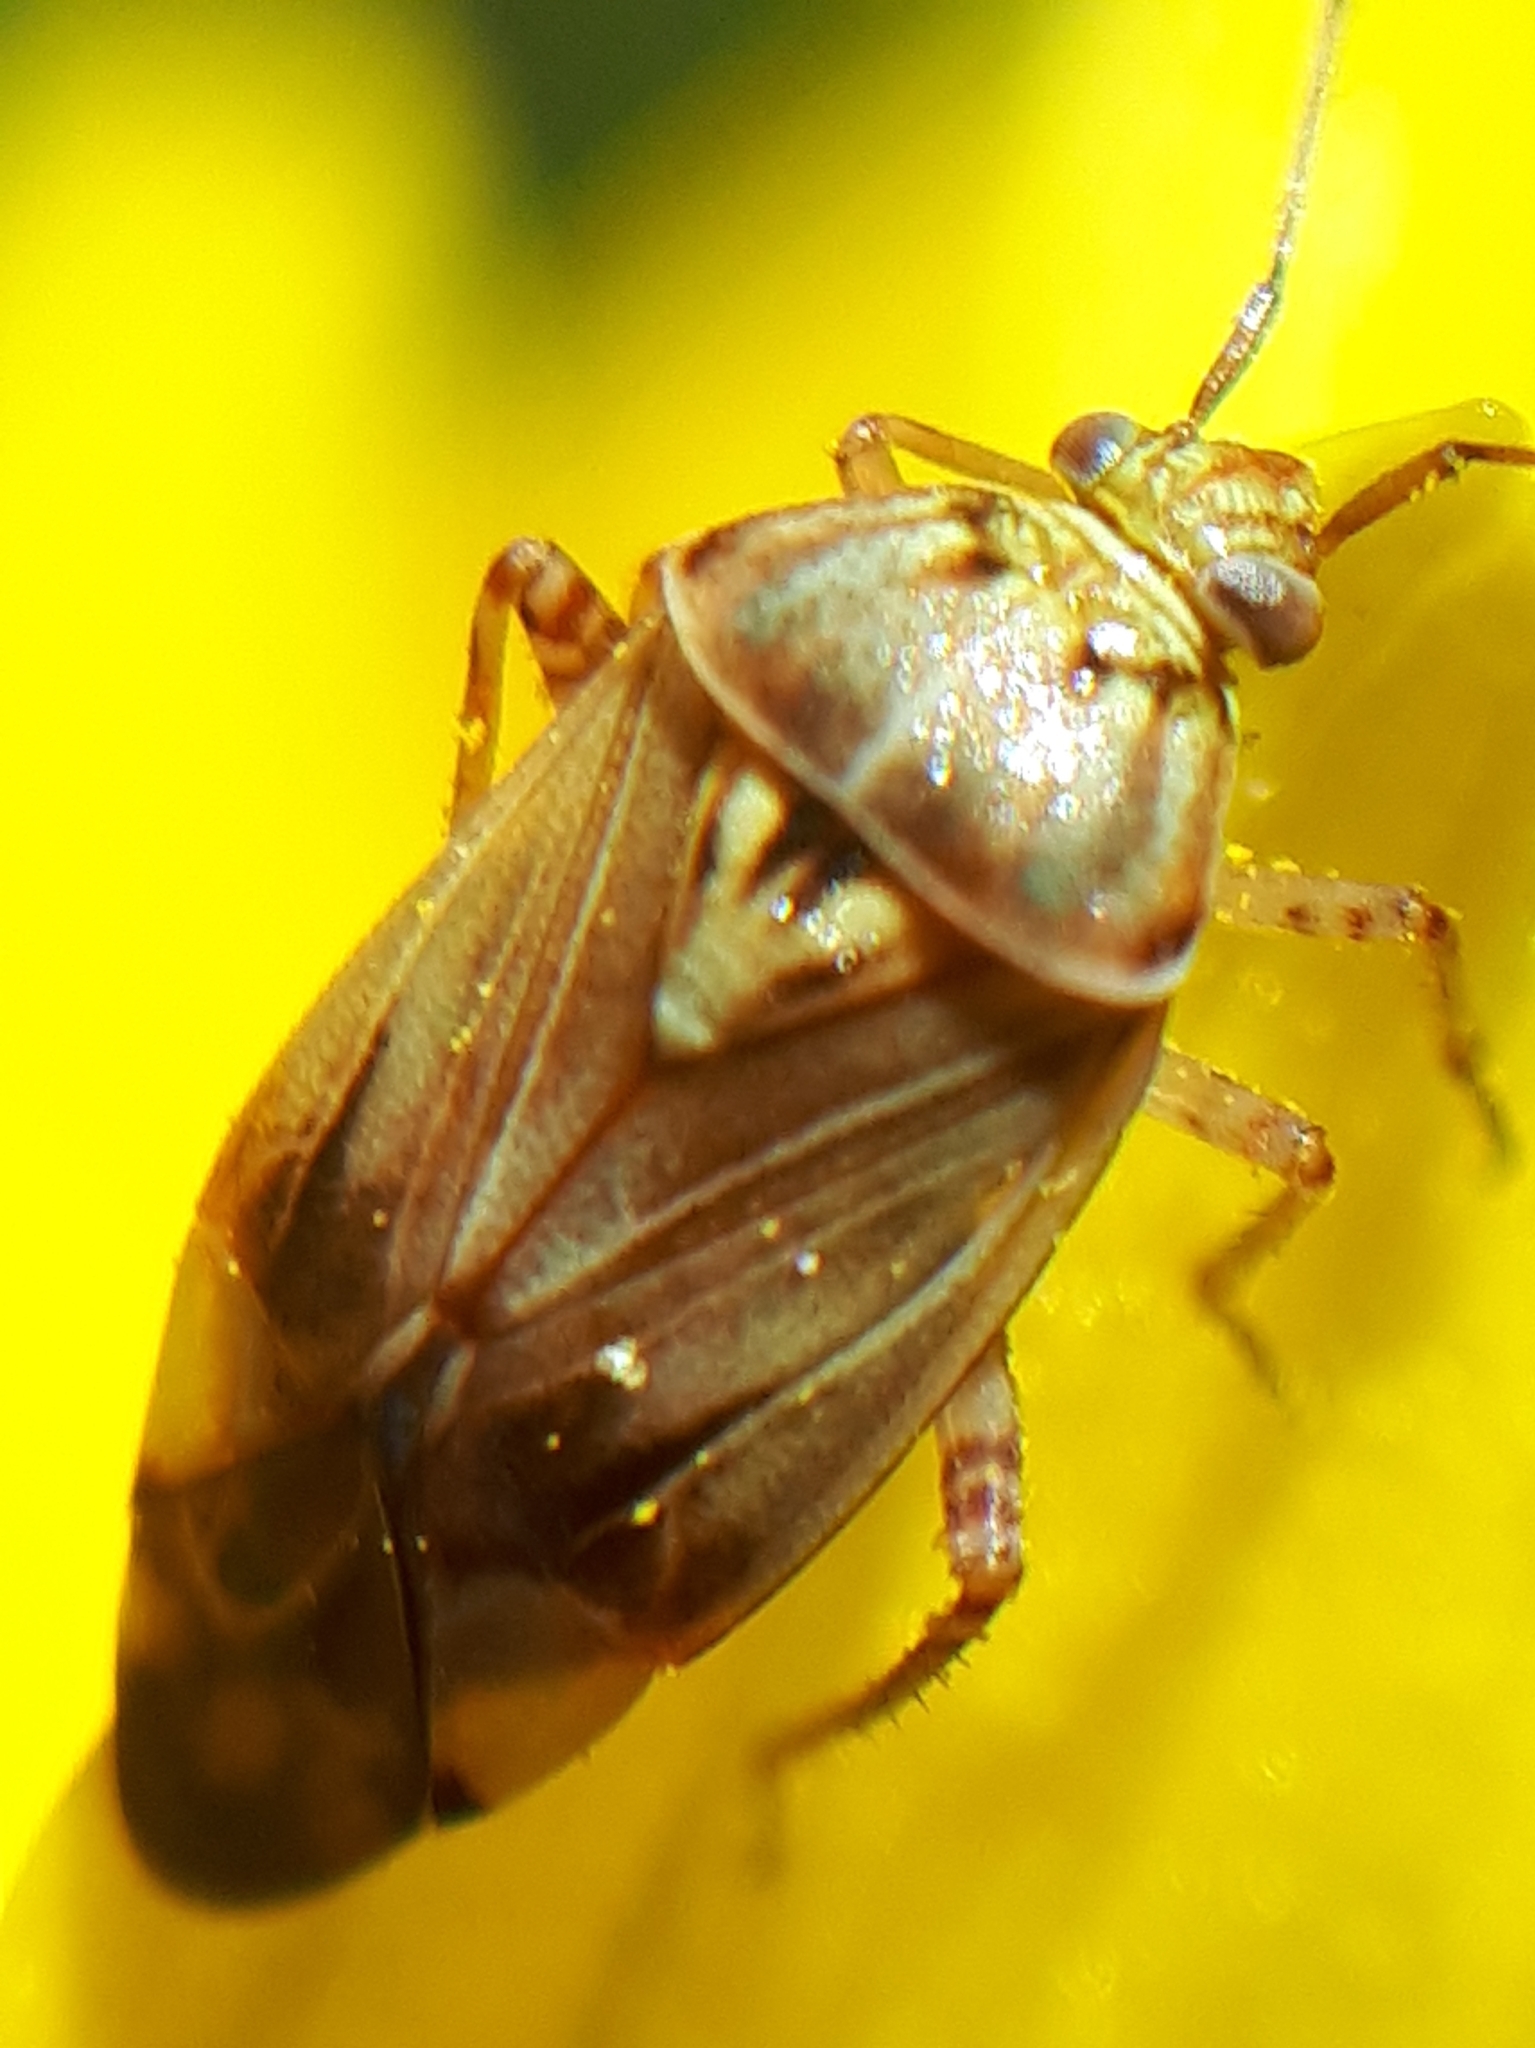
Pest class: lygus_bug